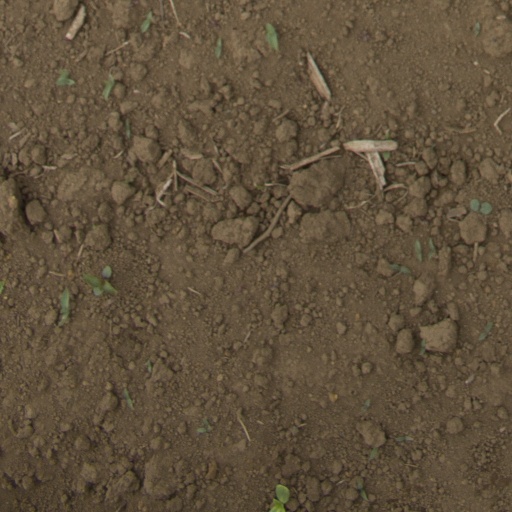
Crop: Jerusalem artichoke